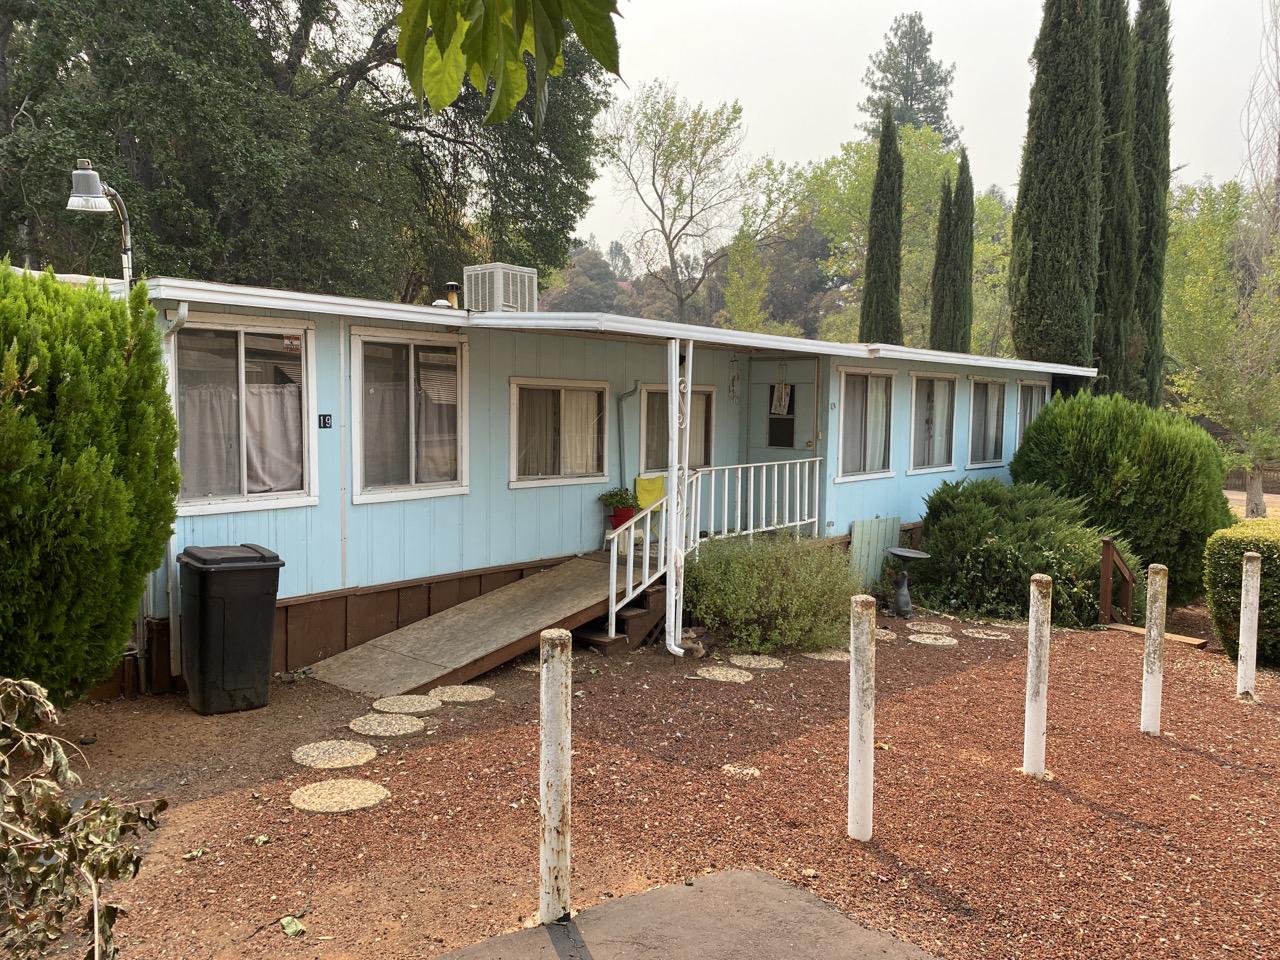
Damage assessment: no_damage